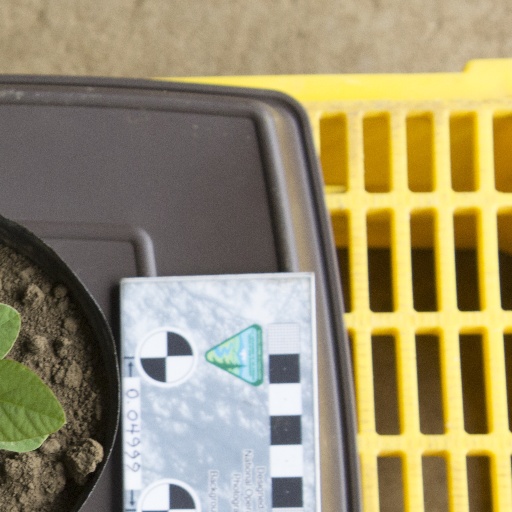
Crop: soybean